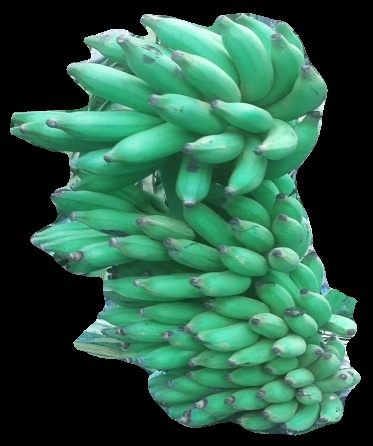
Variety: elakki-bale
Grade: grade1